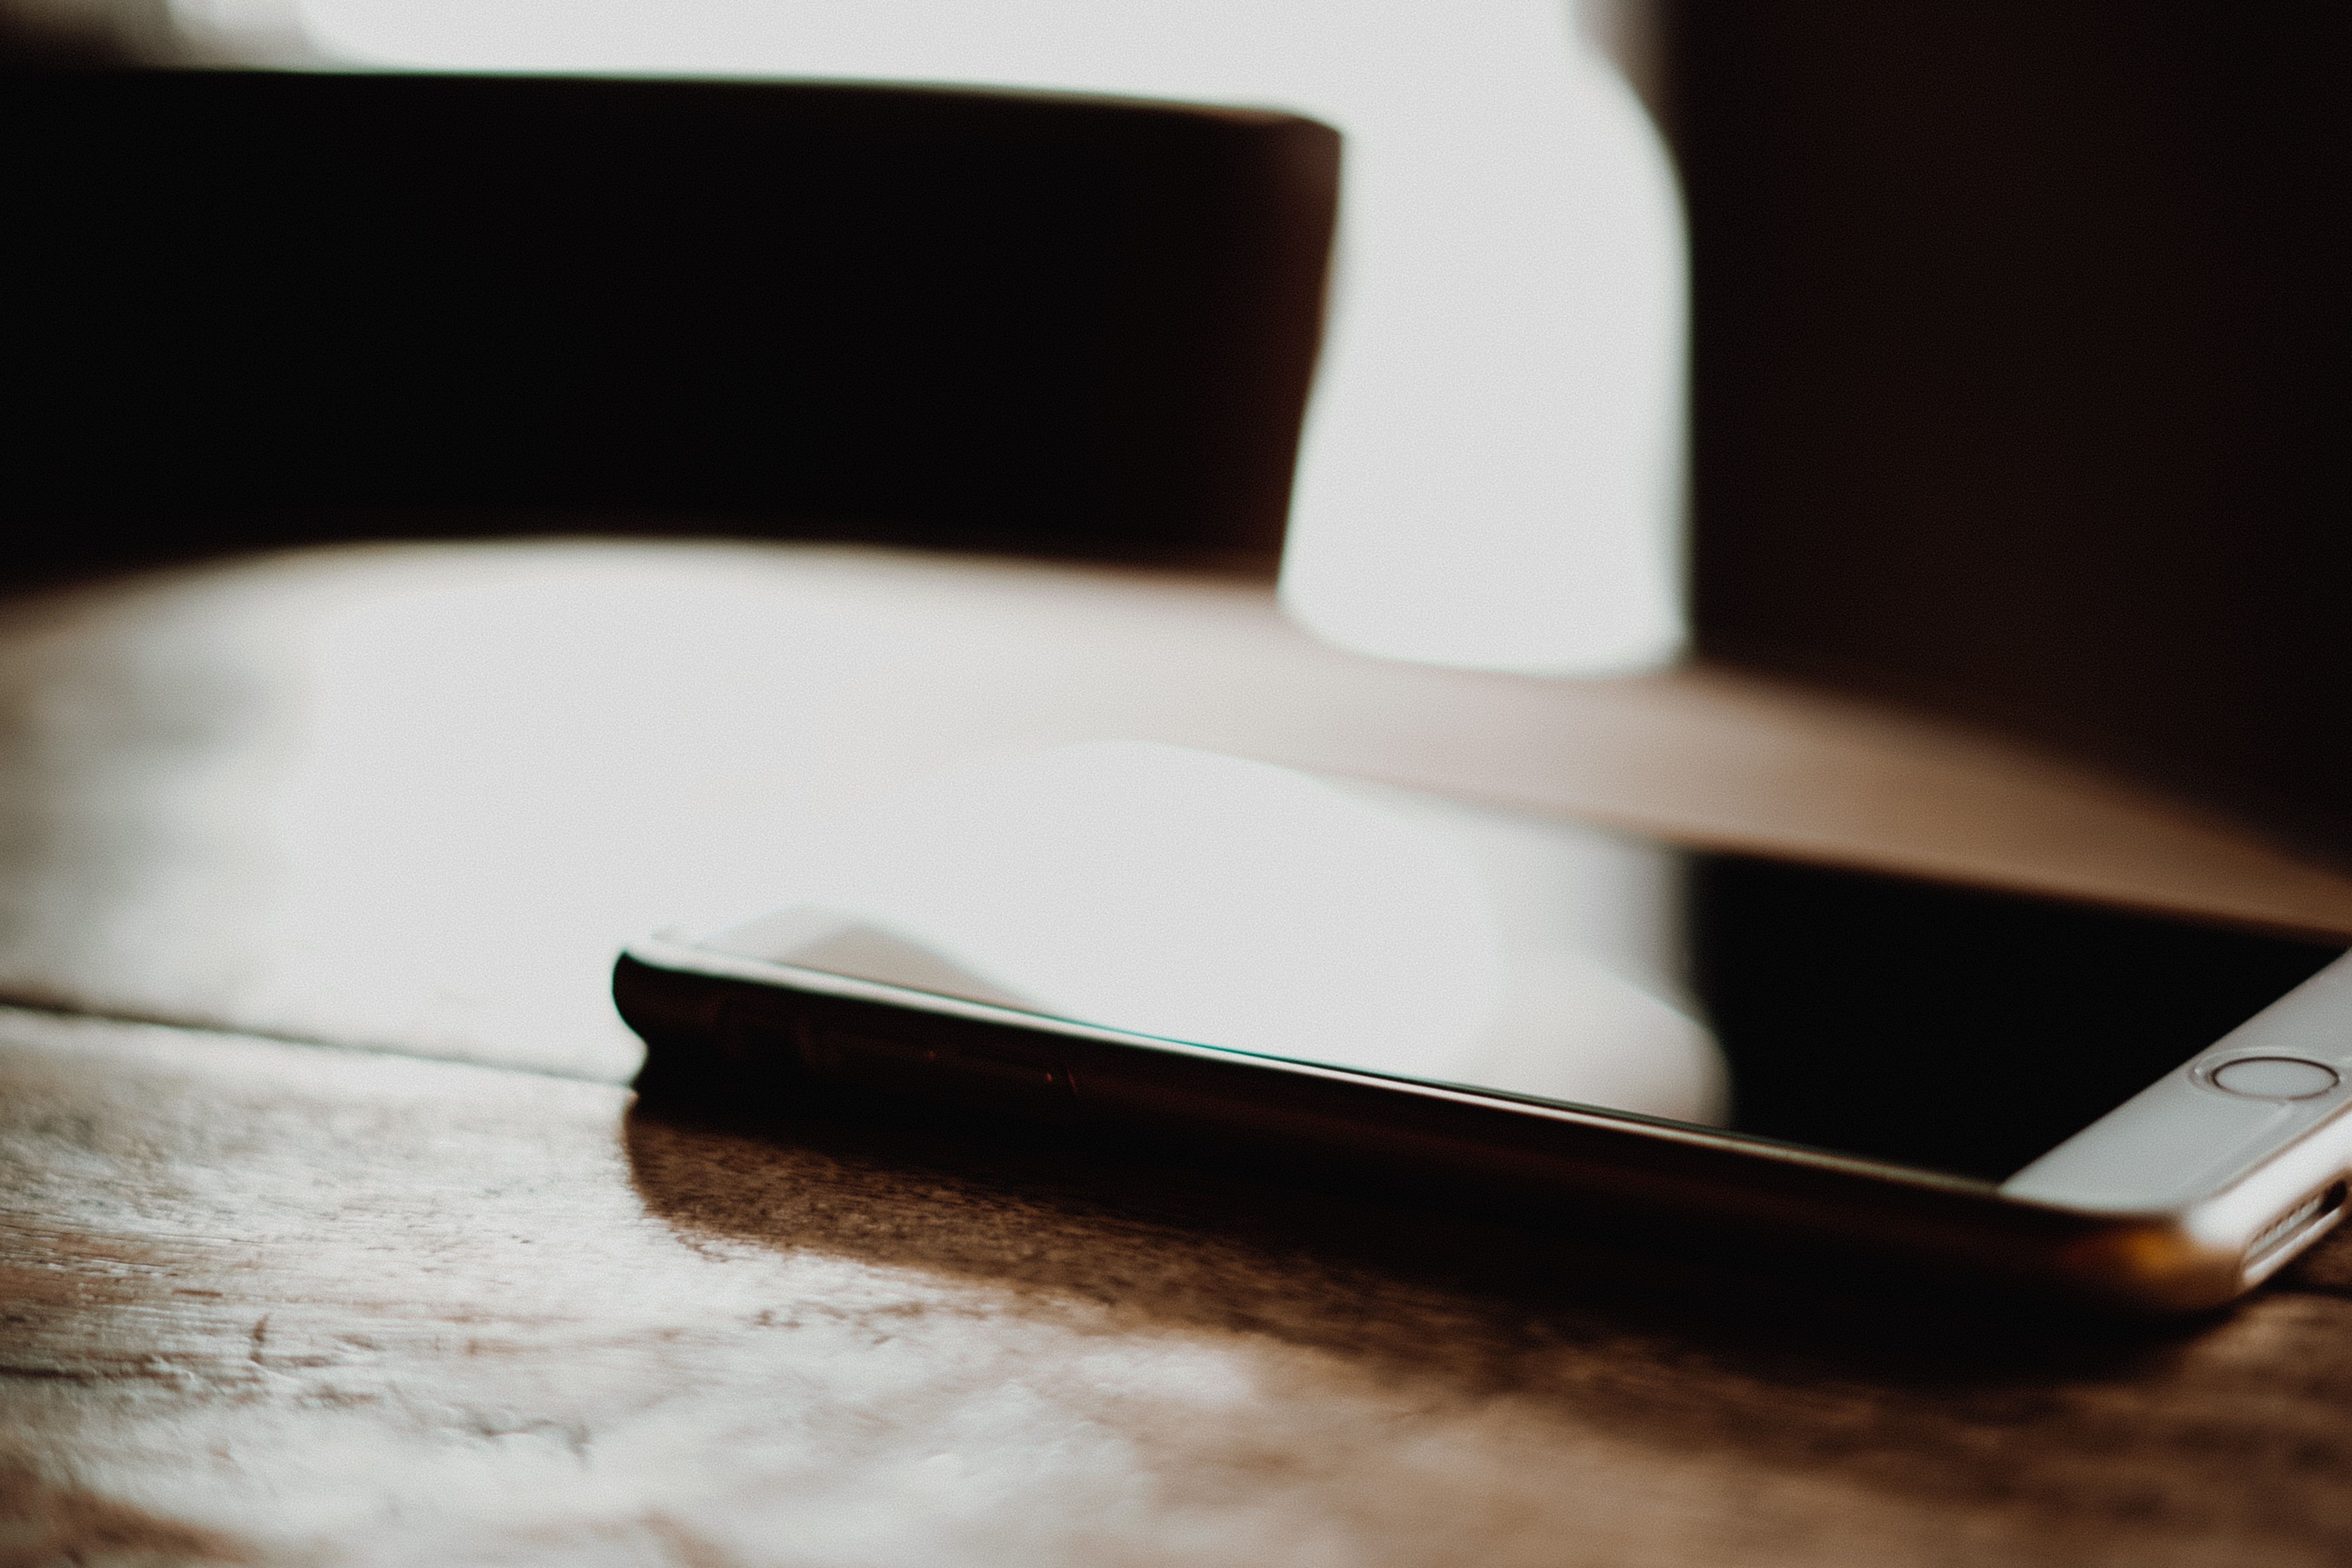
white, gadget, ipad, electronic device, technology, smartphone, communication device, Material property, photography, mobile phone, portable communications device, laptop